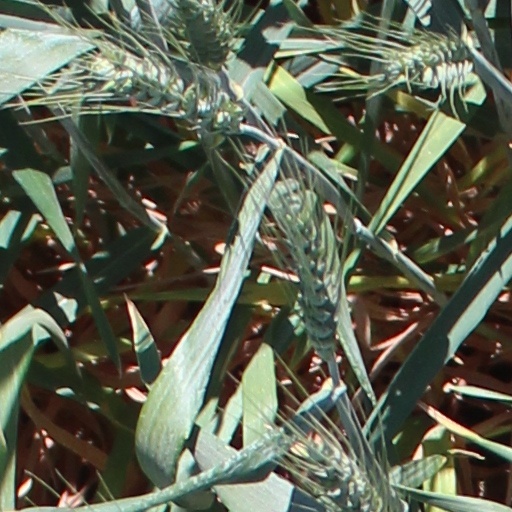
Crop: wheat